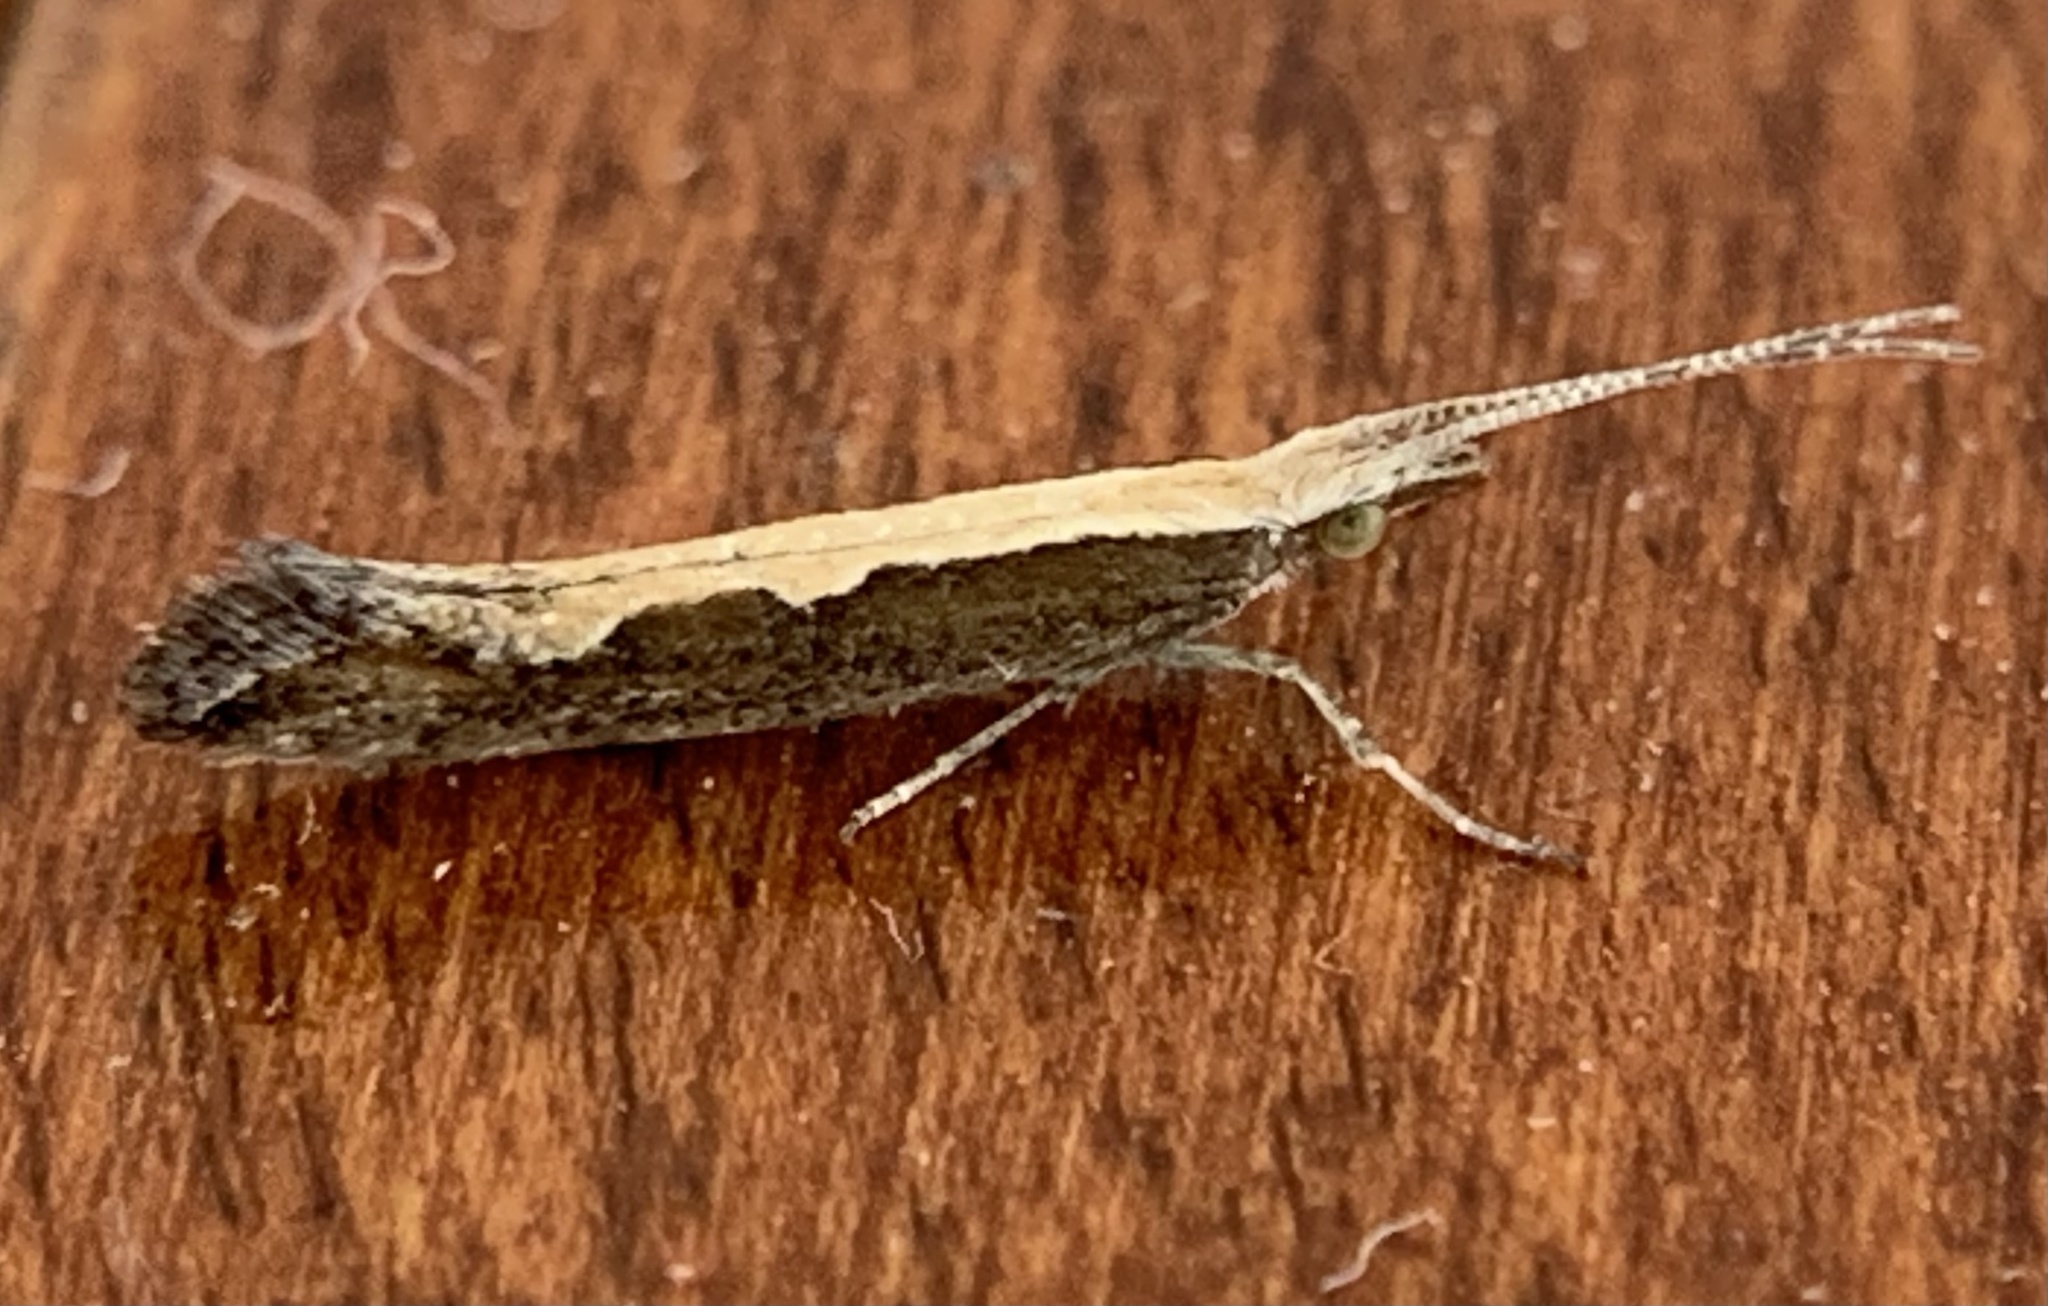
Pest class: diamondback_moth